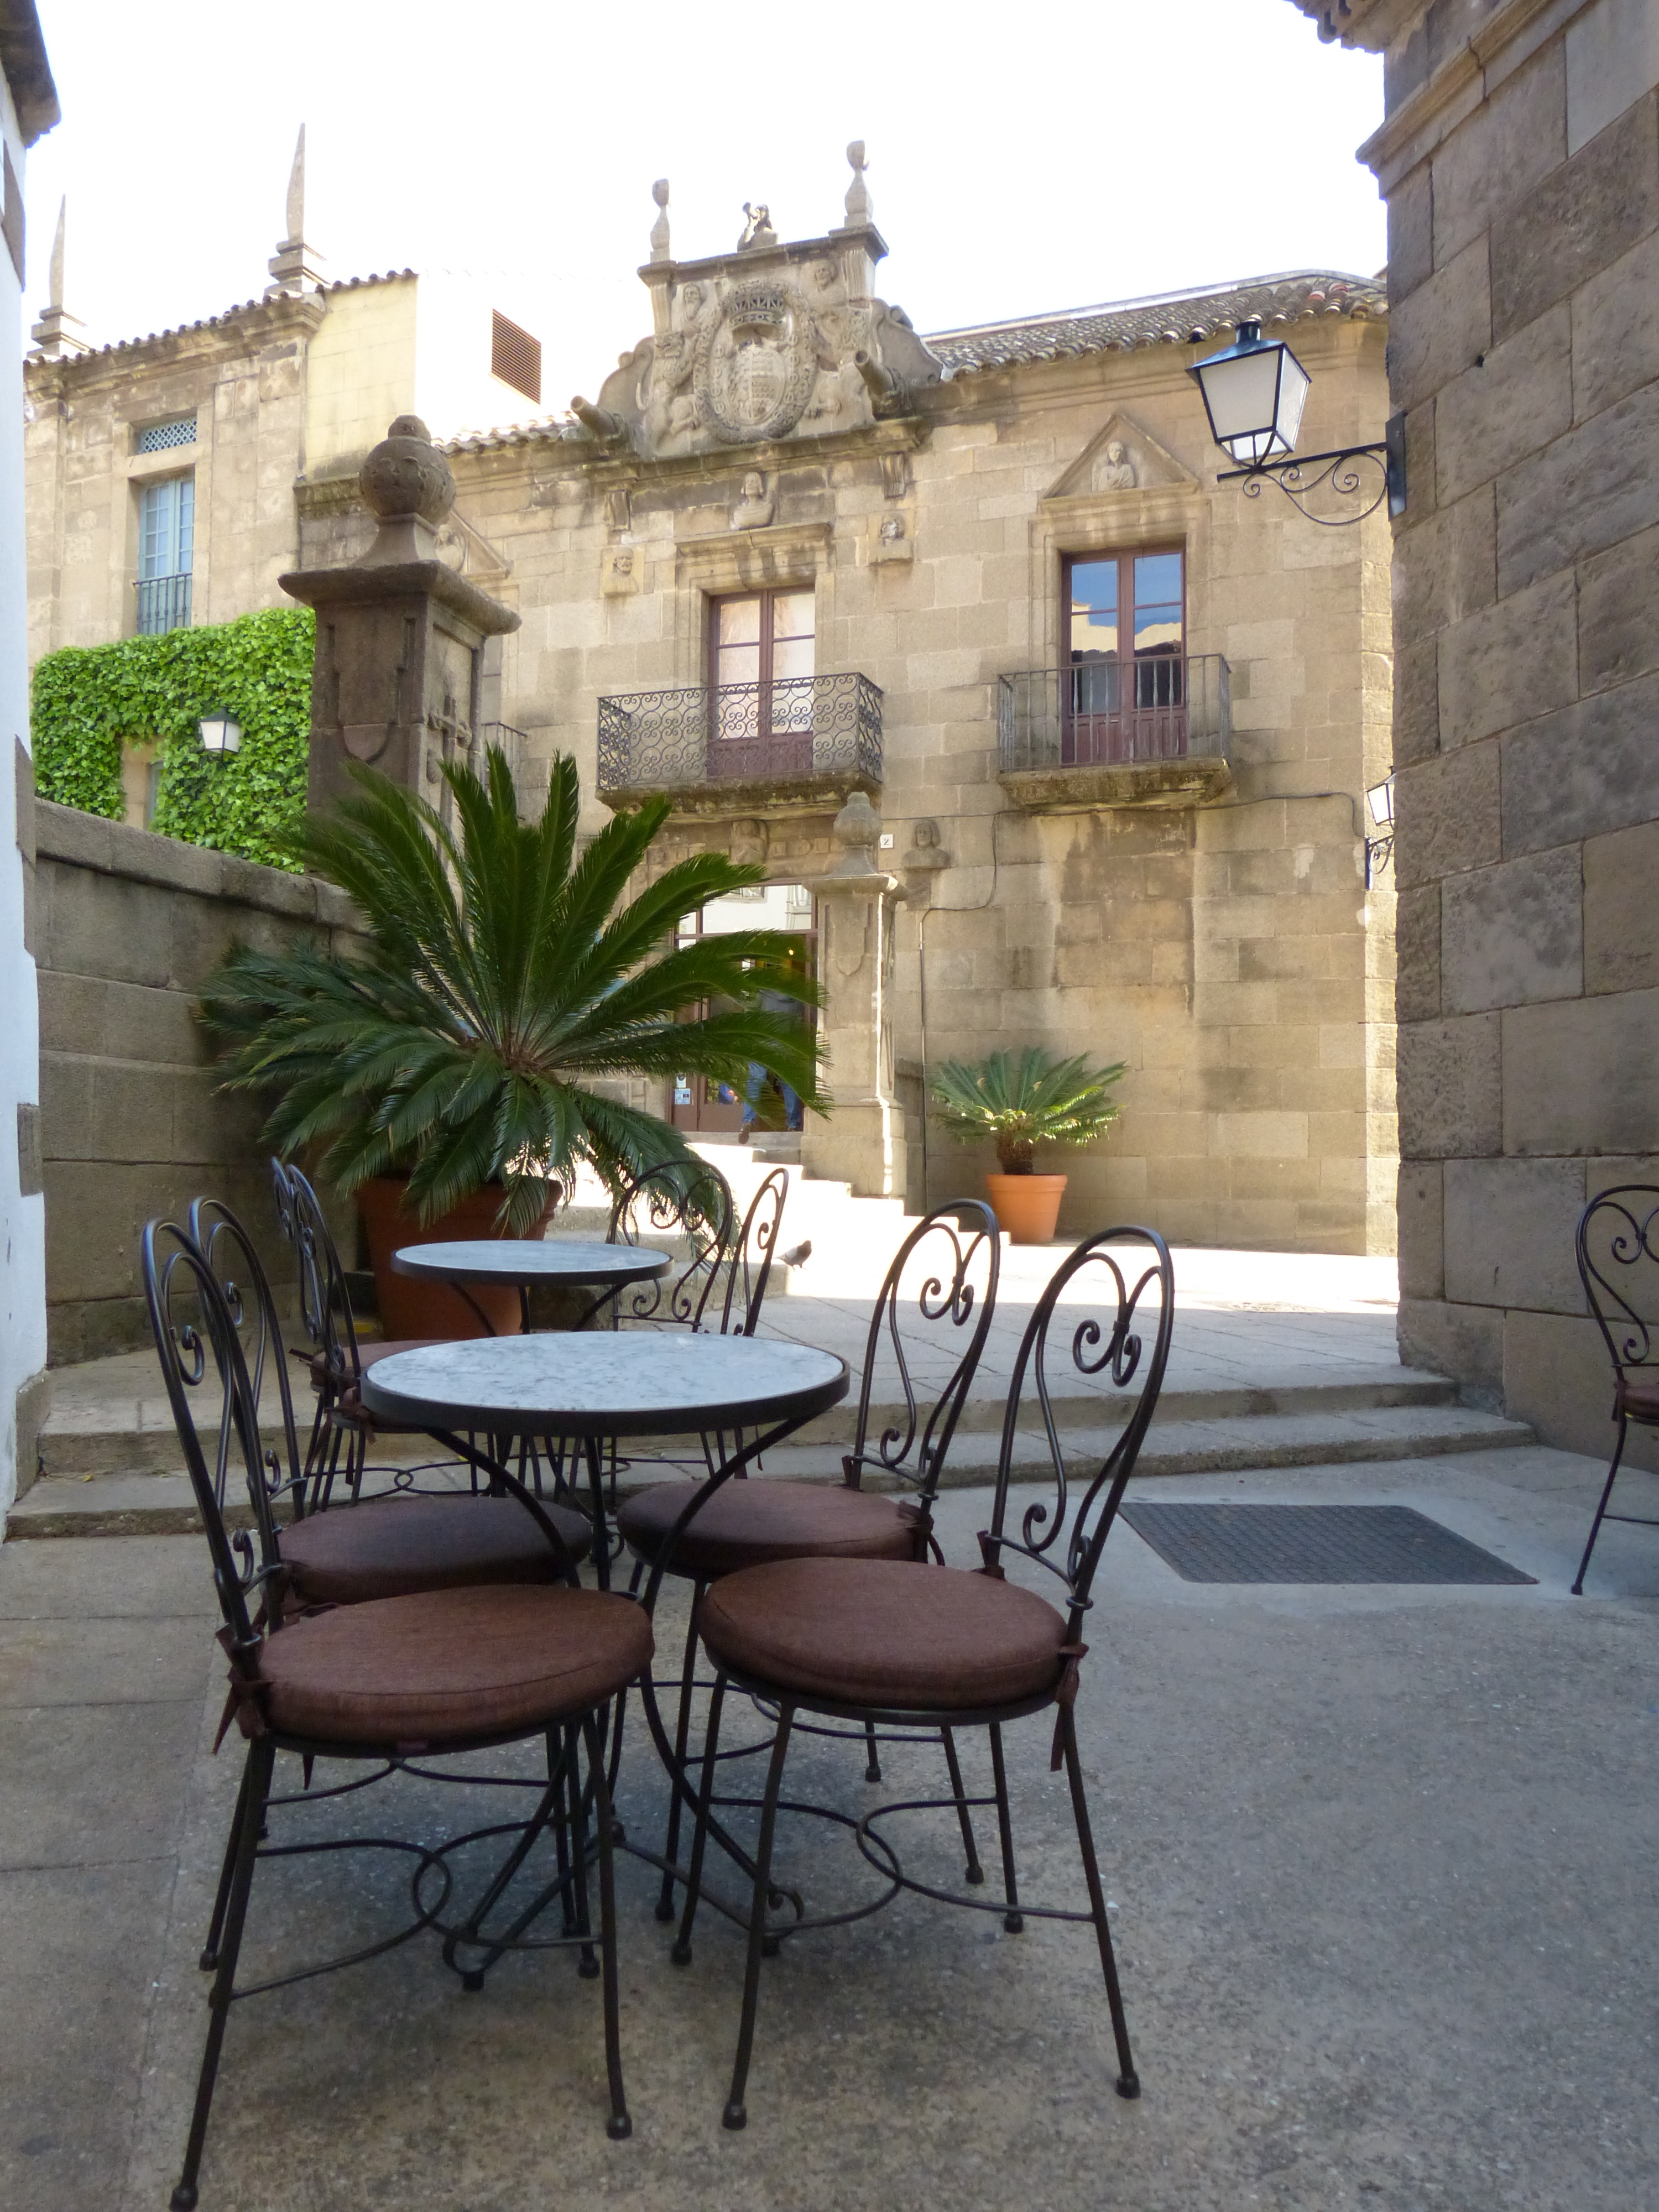
coffee, architecture, street, villa, perspective, old, city, home, stone, balcony, cottage, backyard, calm, facade, property, furniture, tourism, old building, apartment, old town, chairs, spain, terrace, courtyard, historical, estate, melancholy, monuments, historic city, historic buildings, outdoor structure